Characters of Red Dead Redemption 2

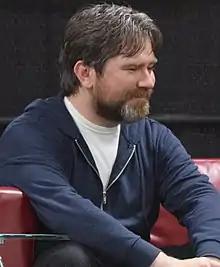
A man in his early 40s with brown hair and a brown beard looking to the right of the camera.

Arthur Morgan (Roger Clark) is the protagonist and main playable character of "Red Dead Redemption 2". He joined the Van der Linde gang when he was 14 years old, having lost his parents at a young age, and soon became Dutch's first protégé. Over time, Arthur transformed from a lost cause into Dutch's most dedicated enforcer. He is unwaveringly loyal to the gang, though the failed robbery in Blackwater troubles him. During the events of the game, Arthur helps the gang to survive during a blizzard, moving to Horseshoe Overlook before relocating to Clemens Point. There, Arthur becomes involved in a conflict between two warring families, which leads to the death of a gang member.